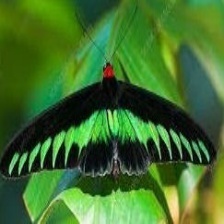
Species: BROOKES BIRDWING